Franjo Wölfl

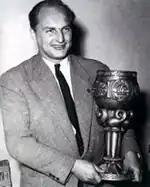
Wölfl in 1951 holding the Yugoslav Cup trophy.

Franjo "Mara" Wölfl (sometimes spelled Velfl; 18 May 1918 – 8 July 1987) was a Croatian and Yugoslav footballer who played as a forward in the period between the late 1930s and early 1950s. A prolific goalscorer, Wölfl spent most of his career playing for his hometown clubs 1. HŠK Građanski and Dinamo Zagreb.